AMX-30

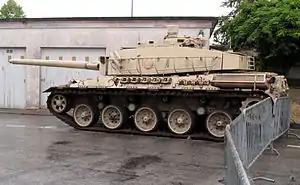
AMX-32 at Saumur Général Estienne museum

The vehicle carries 42 rounds of ammunition, with combustible cartridge cases. The origins of the decision to design a self-propelled howitzer can be traced back to 1969, with the first prototype completed in 1972. By 1979, seven prototypes had been produced, and six pre-series vehicles, followed by the production of 110 vehicles. This order was later increased to 190.